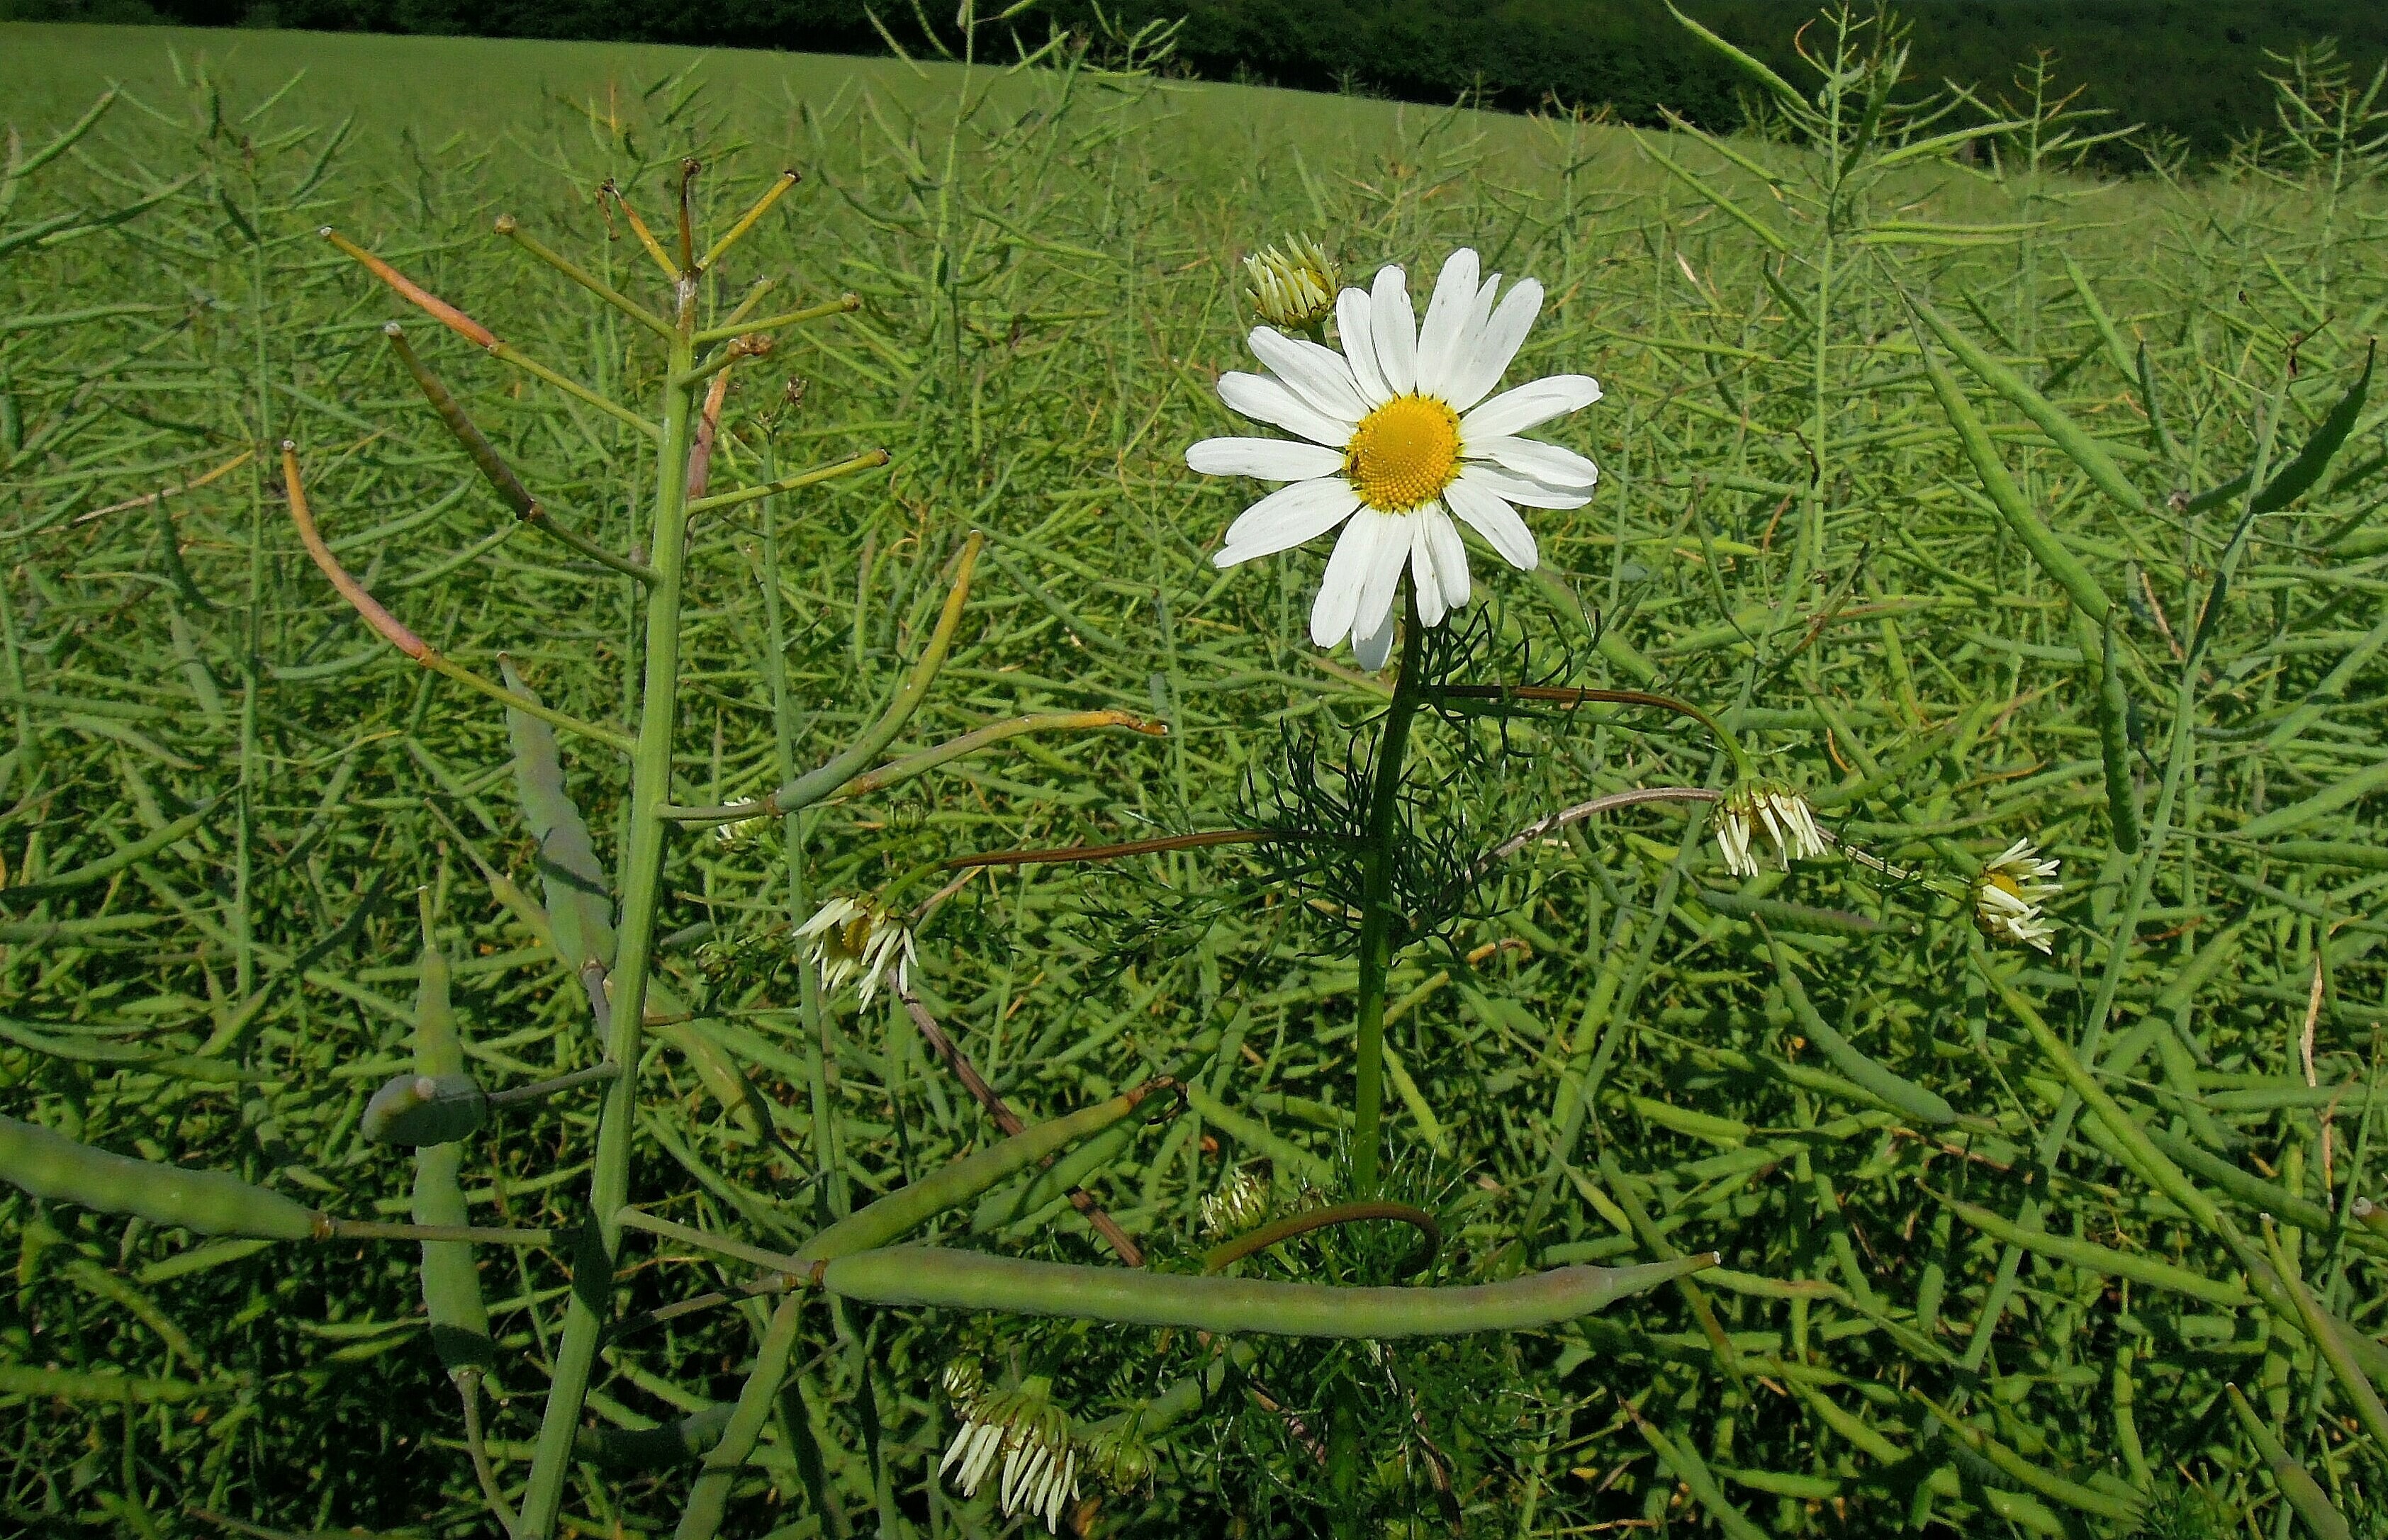
grass, plant, field, lawn, meadow, prairie, flower, daisy, green, herb, botany, flora, wildflower, ecosystem, marguerite, shades of green, individually, oilseed rape, flowering plant, meadow margerite, daisy family, field of rapeseeds, oxeye daisy, grass family, land plant, chamaemelum nobile